Ferrari 328

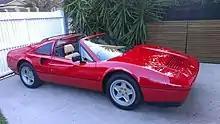
1987 328 GTS, with original concave wheel design.

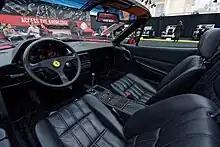
1988 328 GTS interior

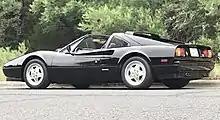
1988.5 update Ferrari 328 GTS

The 308 and 328 are considered a family of Ferrari road cars as they share similar (but not identical) body designs and appearances, chassis, and engine designs. Essentially the new 328 model was a revised and updated version of the 308, which had survived for eight years without any radical change to the overall shape, albeit with various changes to the 3-litre engine.